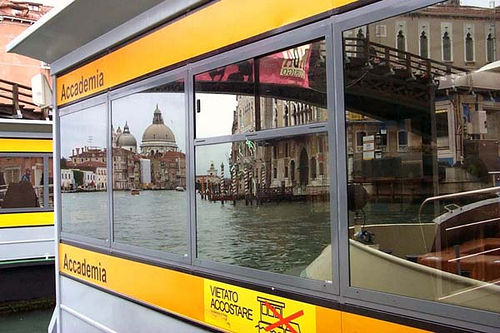
A reflection of the city Venice and a boat passing by.